Nariva Swamp

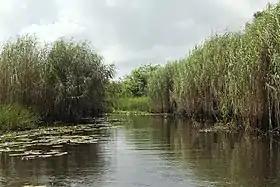
The Nariva Swamp on the mouth of the Ortoire River in Trinidad.

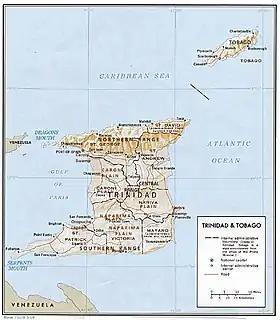
A physical relief map of Trinidad showing the Nariva Plain and Nariva Swamp in the southeast.

The Nariva Swamp is the largest freshwater wetland in Trinidad and Tobago and has been designated a "Wetland of International Importance" under the Ramsar Convention. The swamp is located on the east coast of Trinidad, immediately inland from the Manzanilla Bay through Biche and covers over 60 square kilometres (23 mi). The Nariva Swamp is extremely biodiverse, being home to 45 mammal species, 39 reptile species, 33 fish species, 204 bird species, 19 frog species, 213 insect species and 15 mollusc species. All this contained in just 60 square kilometers.